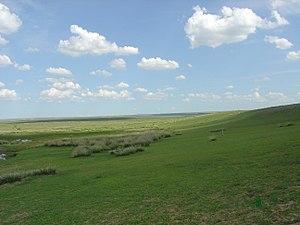
La prairie mongole Italiano: Wallpaper: paesaggio della Mongolia Русский: Степи Внутренней Монголии.
La Région autonome de Mongolie-Intérieure ou Mongolie-Intérieure est une des cinq régions autonomes de la Chine avec le Guangxi, le Ningxia, le Tibet ou le Xinjiang.